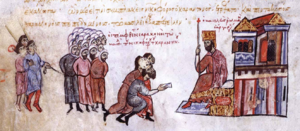
La famille Carandinò est l'une des principales maisons de la noblesse ionienne, originaire de l'Empire byzantin, dont les premières traces remontent au Xᵉ siècle à Constantinople où elle assuma de nombreux hauts commandements, notamment sous la dynastie macédonienne.